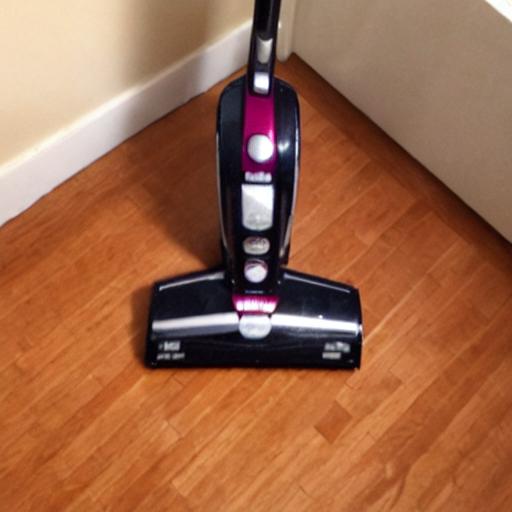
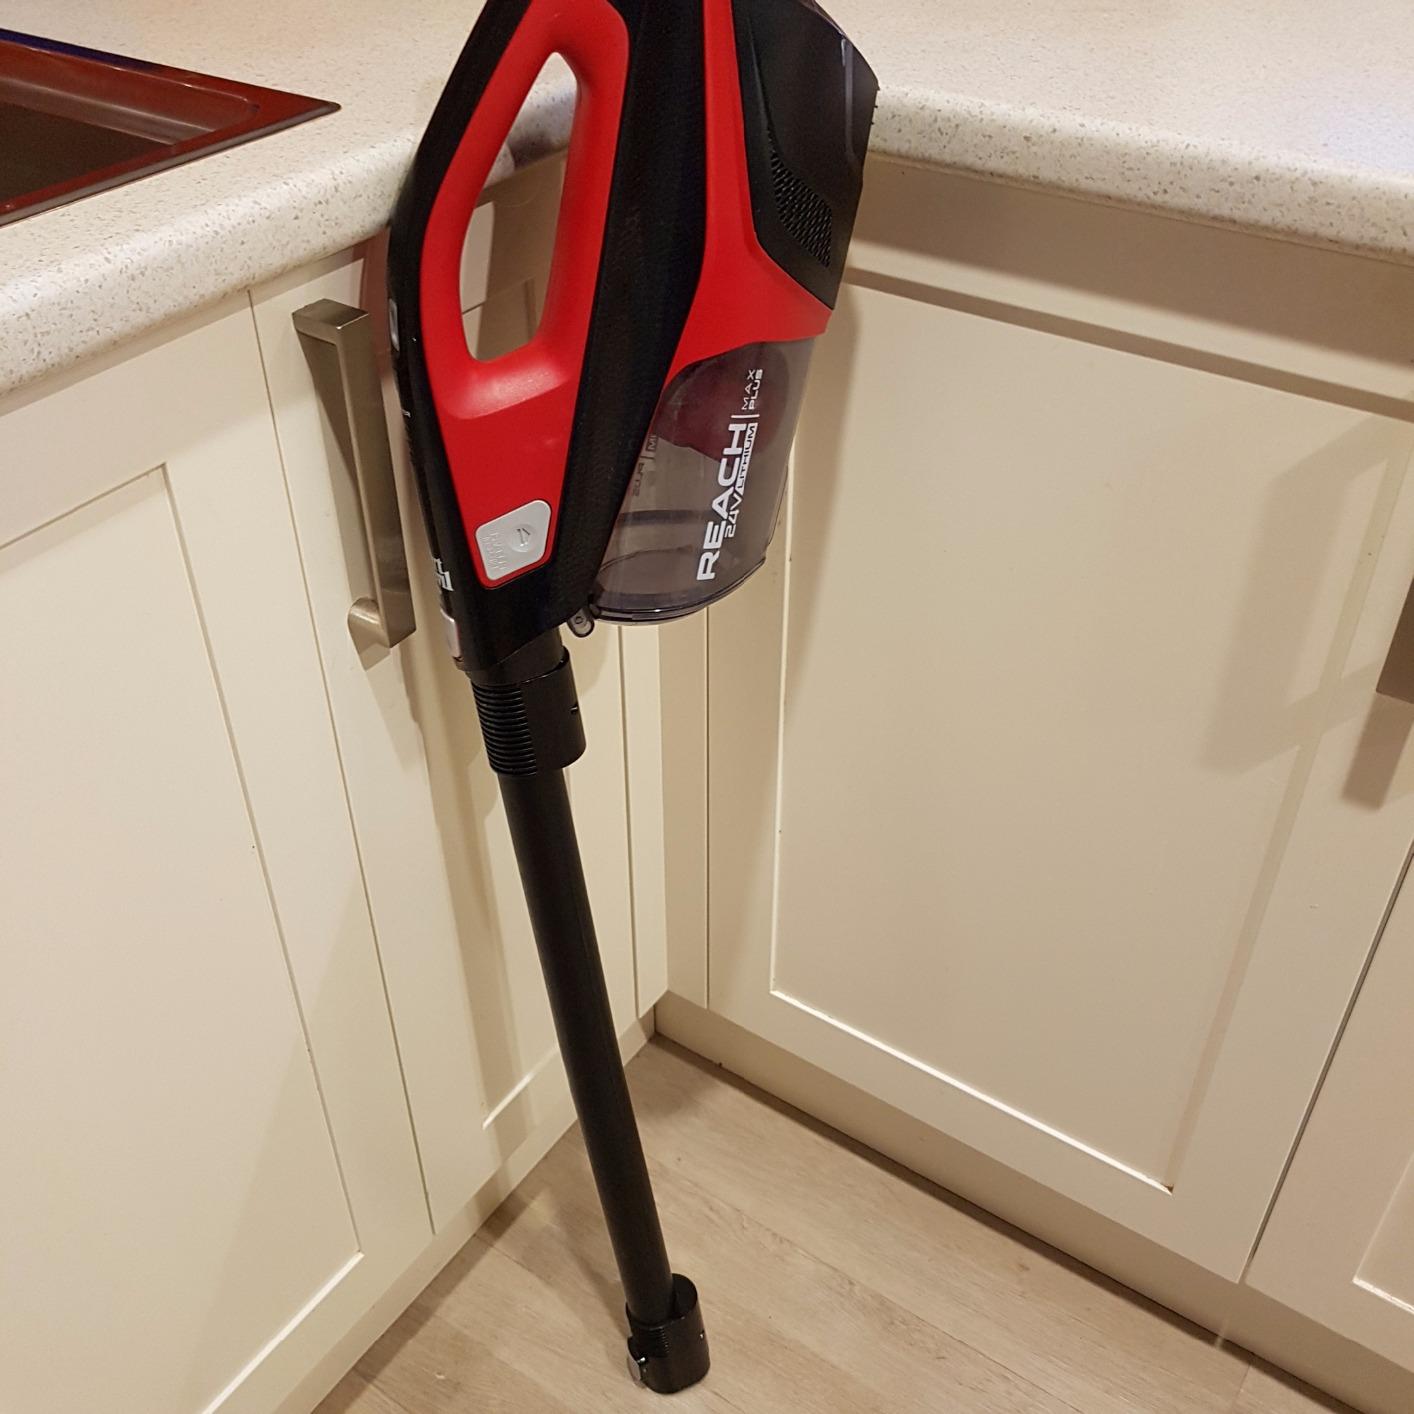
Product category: items_vacuum
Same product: no